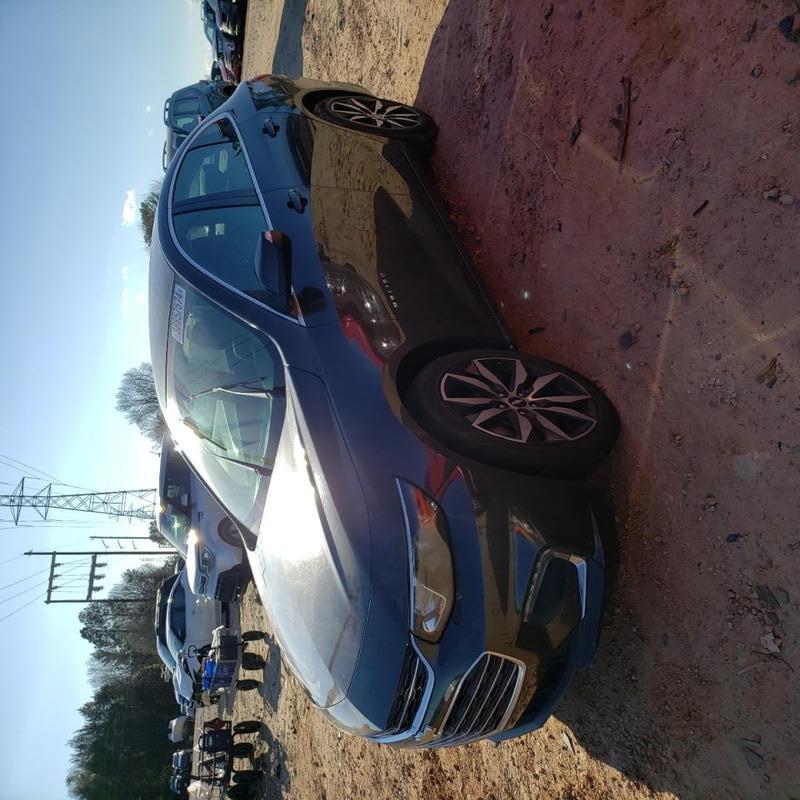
Aucun dommage détecté.
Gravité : aucun